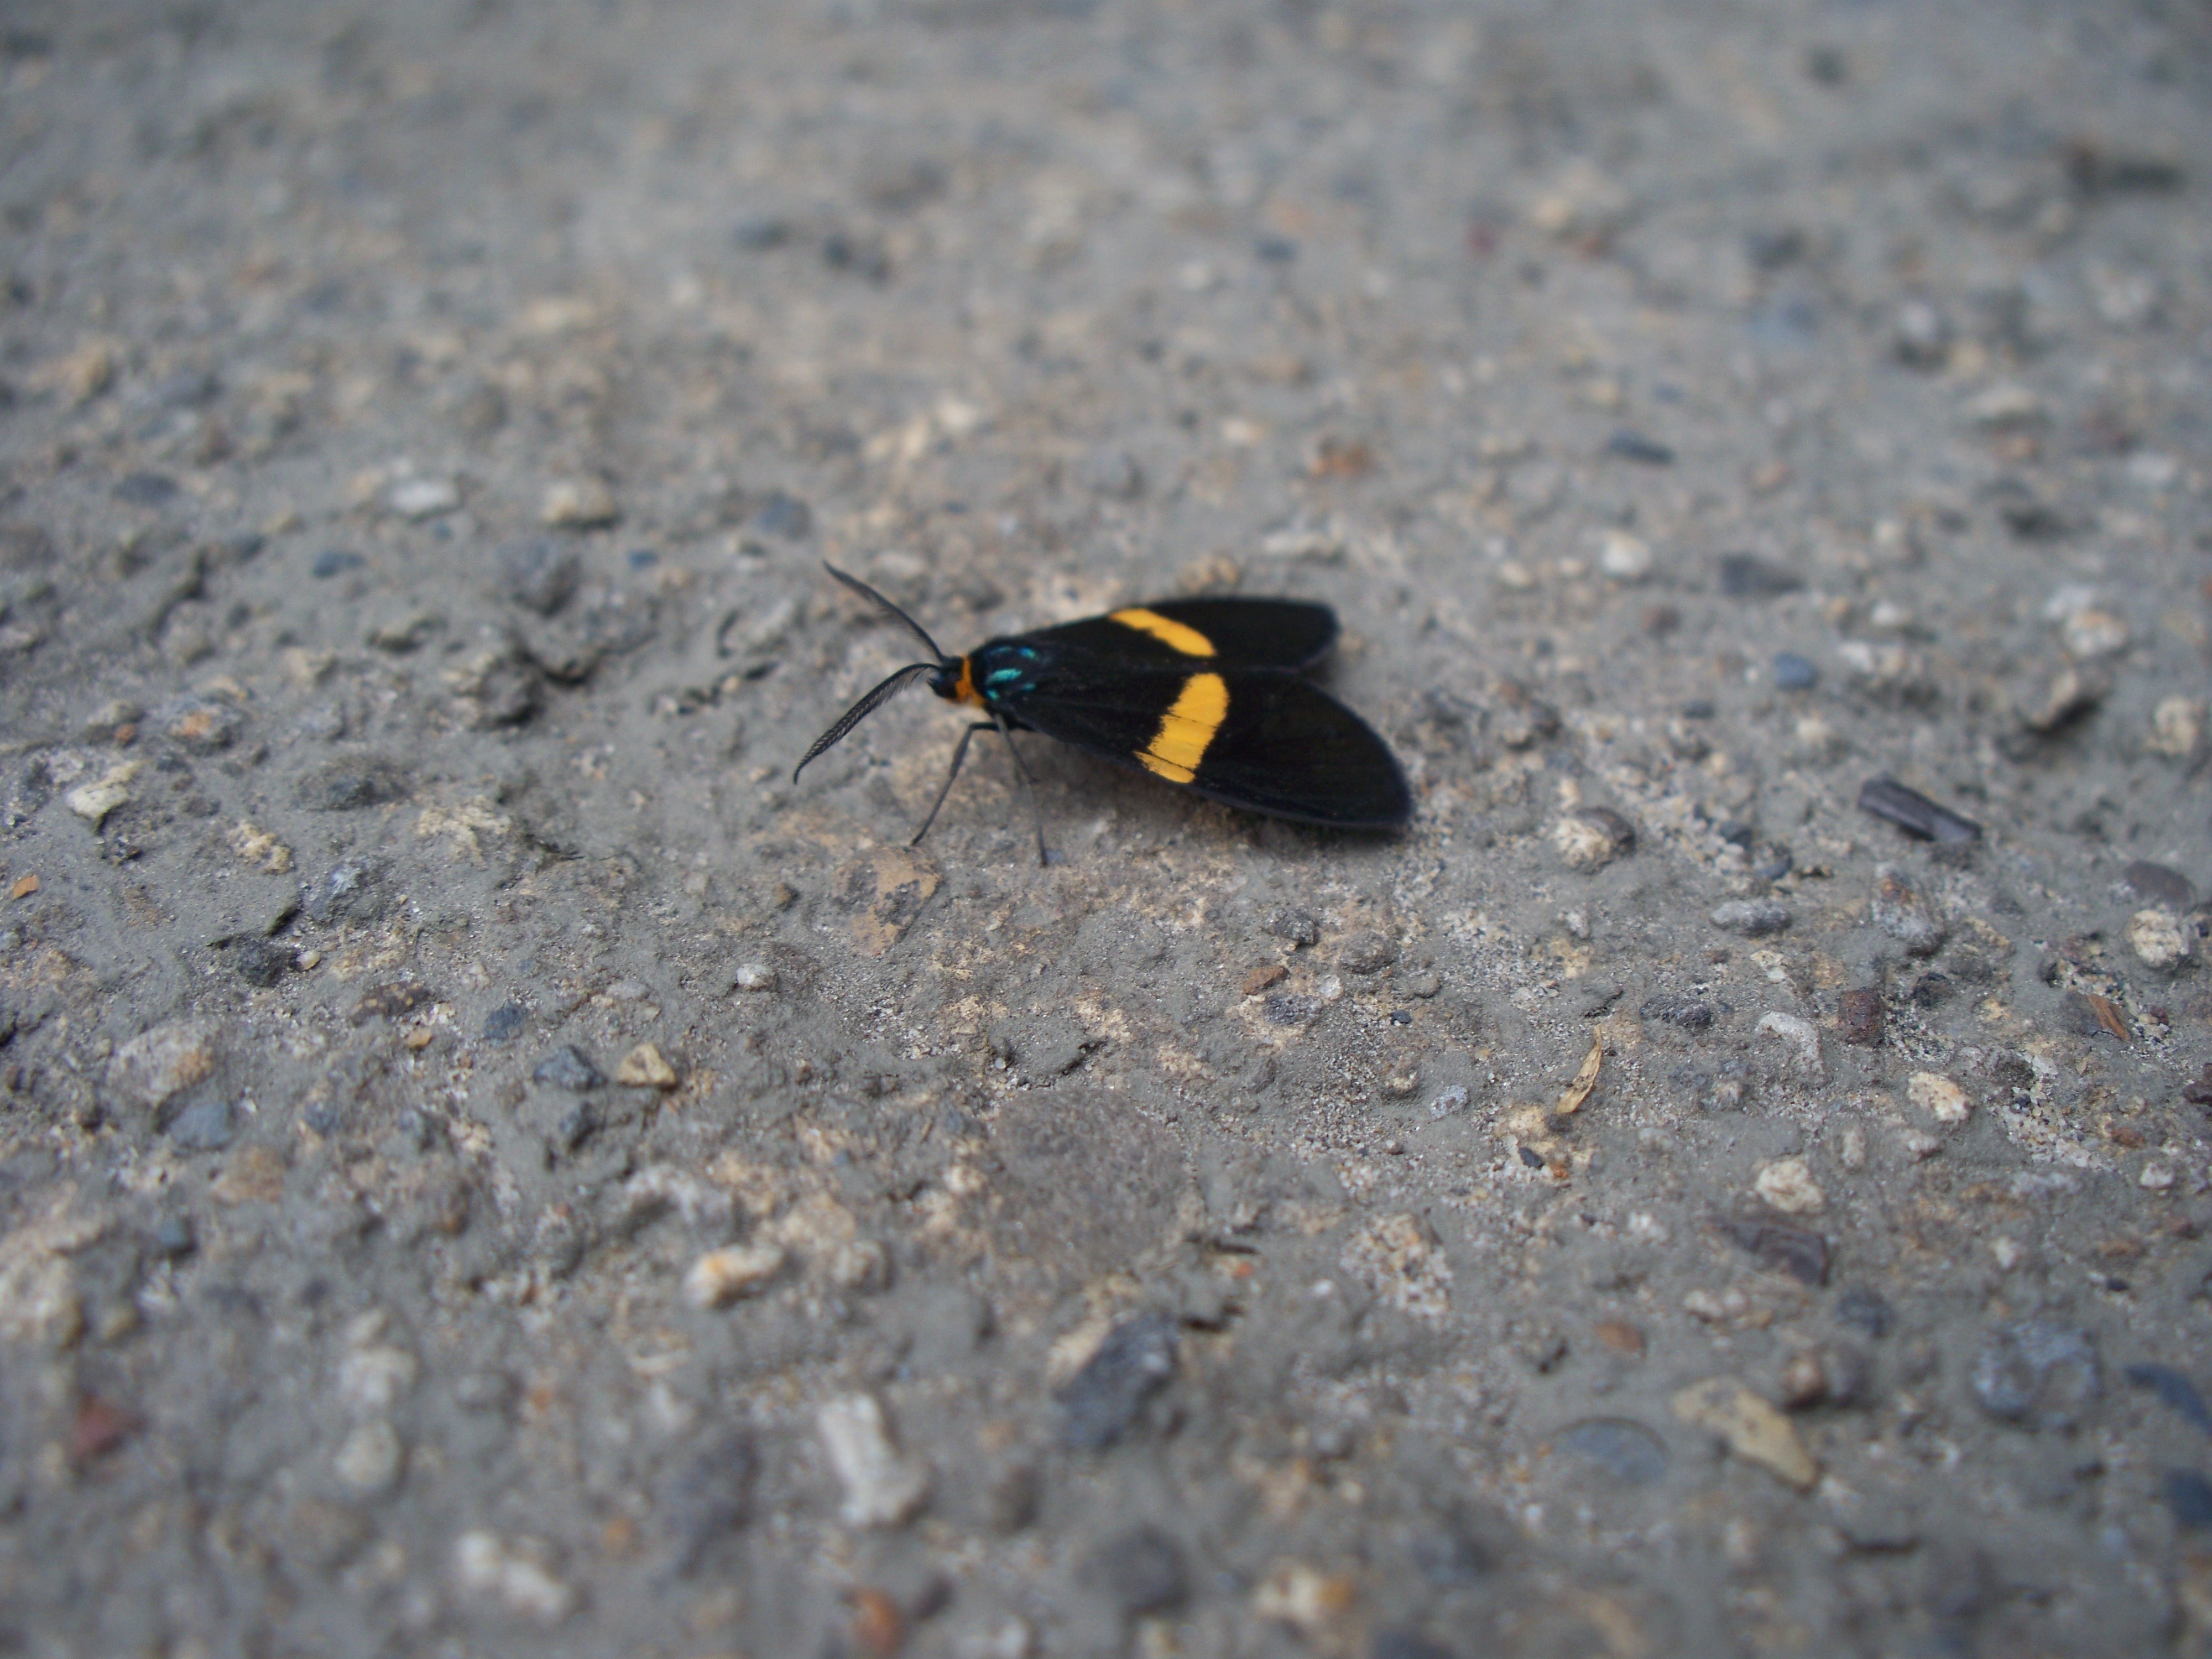
nature, wing, leaf, flower, animal, wildlife, insect, macro, soil, butterfly, fauna, invertebrate, flowers, close up, insects, butterflies, macro photography, arthropod, moths and butterflies, morpho